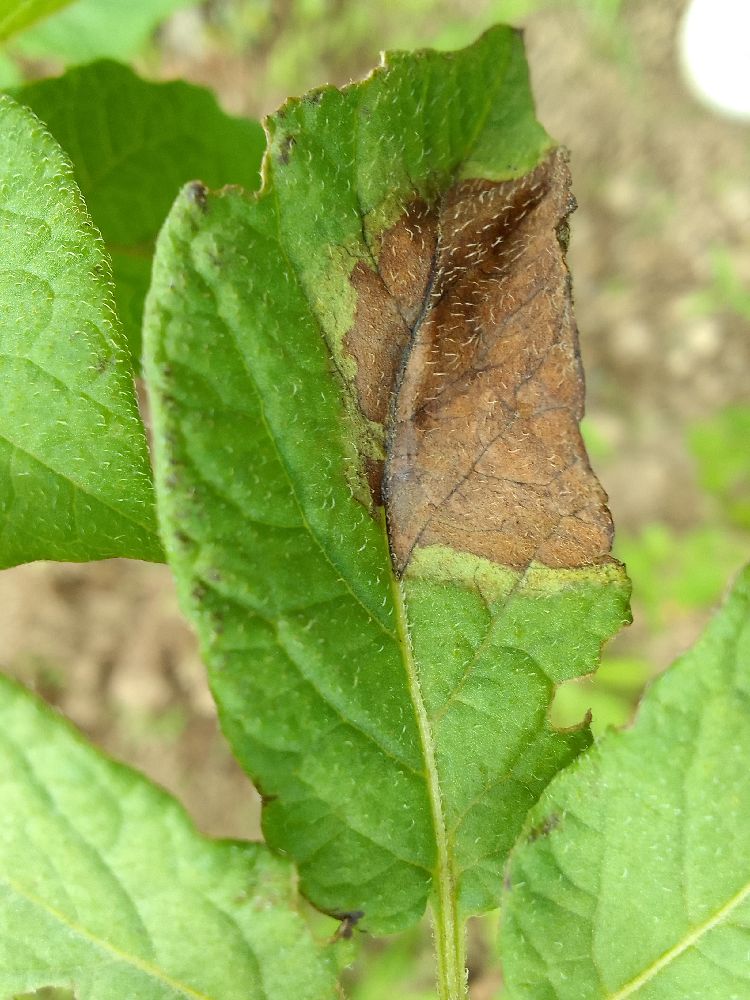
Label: Late blight